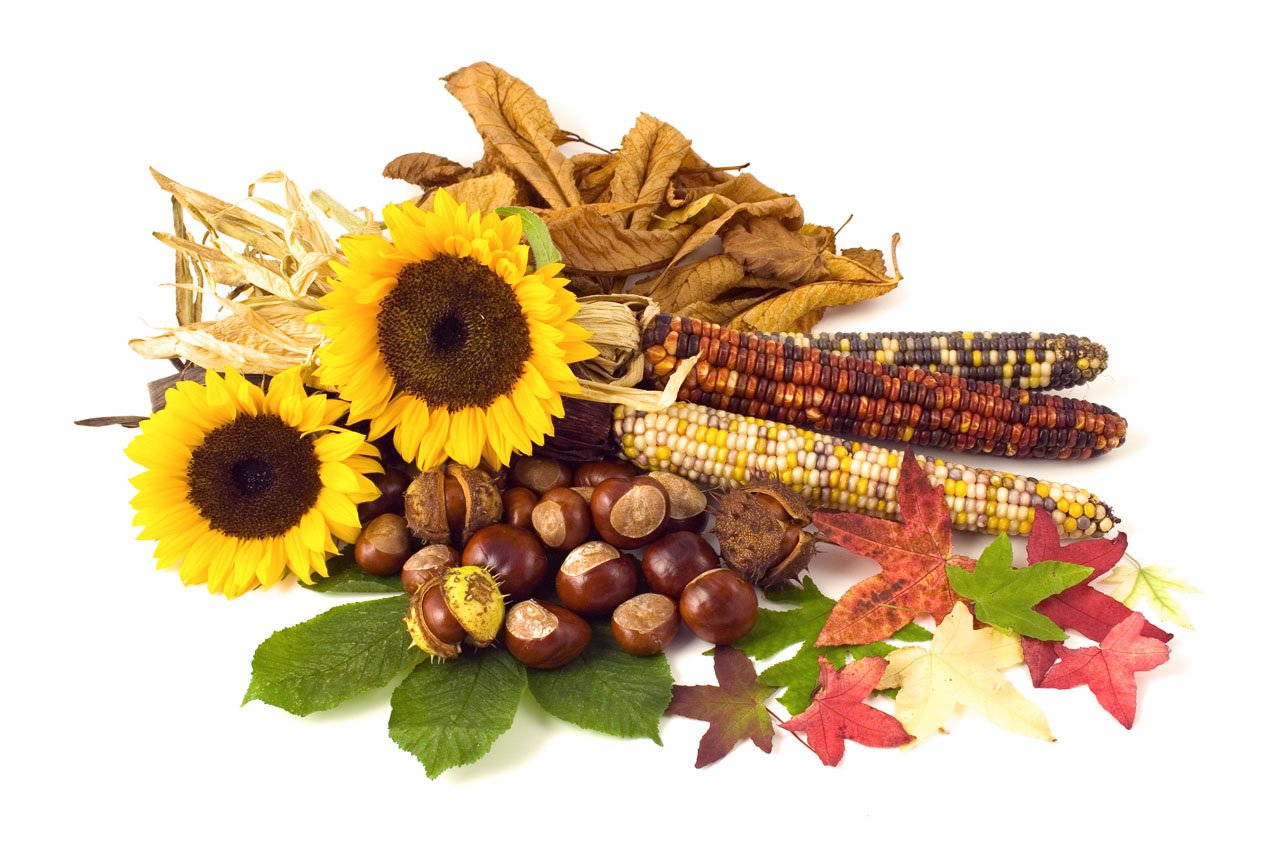
plant, leaf, fall, flower, dry, food, green, red, produce, autumn, corn, peace, brown, black, yellow, sunflower, leaves, sunflowers, floristry, flowering plant, conker, land plant, conkers, colourised